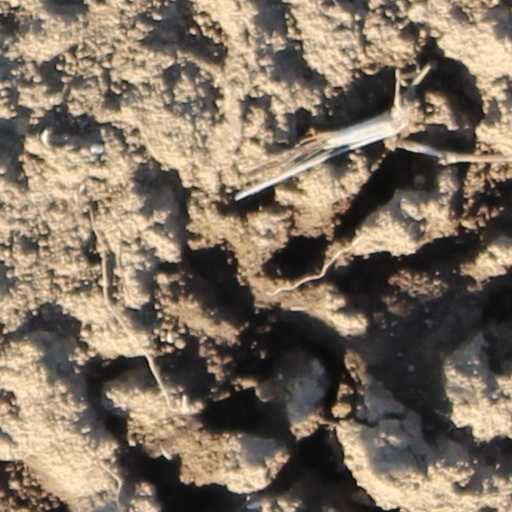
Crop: wheat